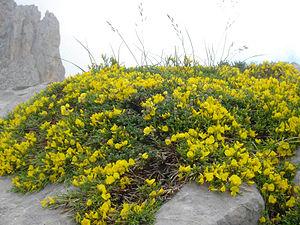
Echinospartum horridum, le genêt hérissé ou genêt très épineux, est une espèce de plantes dicotylédones de la famille des Fabaceae, sous-famille des Faboideae, endémique des Pyrénées françaises et espagnoles et du Massif central.